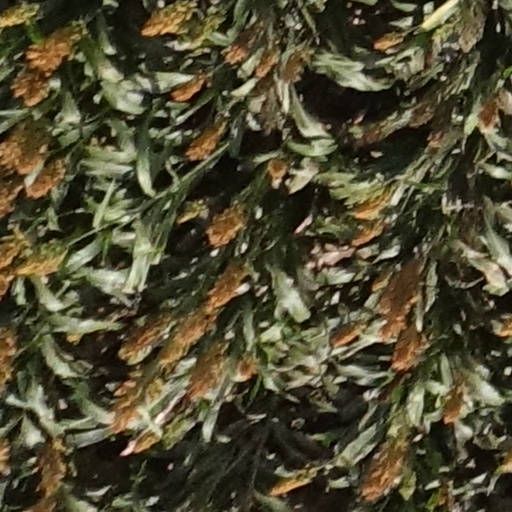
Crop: sorghum